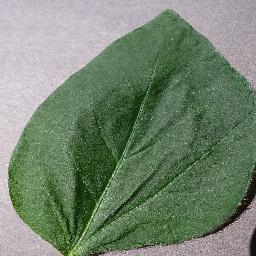
Label: Soybean___healthy